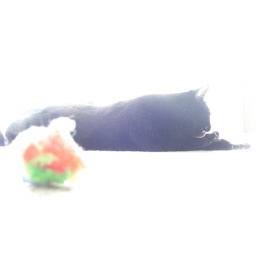
My two cats, Loki and Freya, the grey cat and the black cat, hanging out in front of the window.